Bob Lee (baseball)

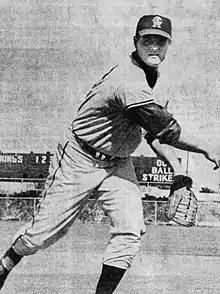

Robert Dean Lee (November 26, 1937 – March 25, 2020) was an American closer and spot starter in Major League Baseball who played from 1964 through 1968 for the Los Angeles Dodgers, Los Angeles/California Angels, and the Cincinnati Reds. Listed at , , Lee batted and threw right handed. He was nicknamed ″Moose″, ″Horse″ and ″Big Bob″.